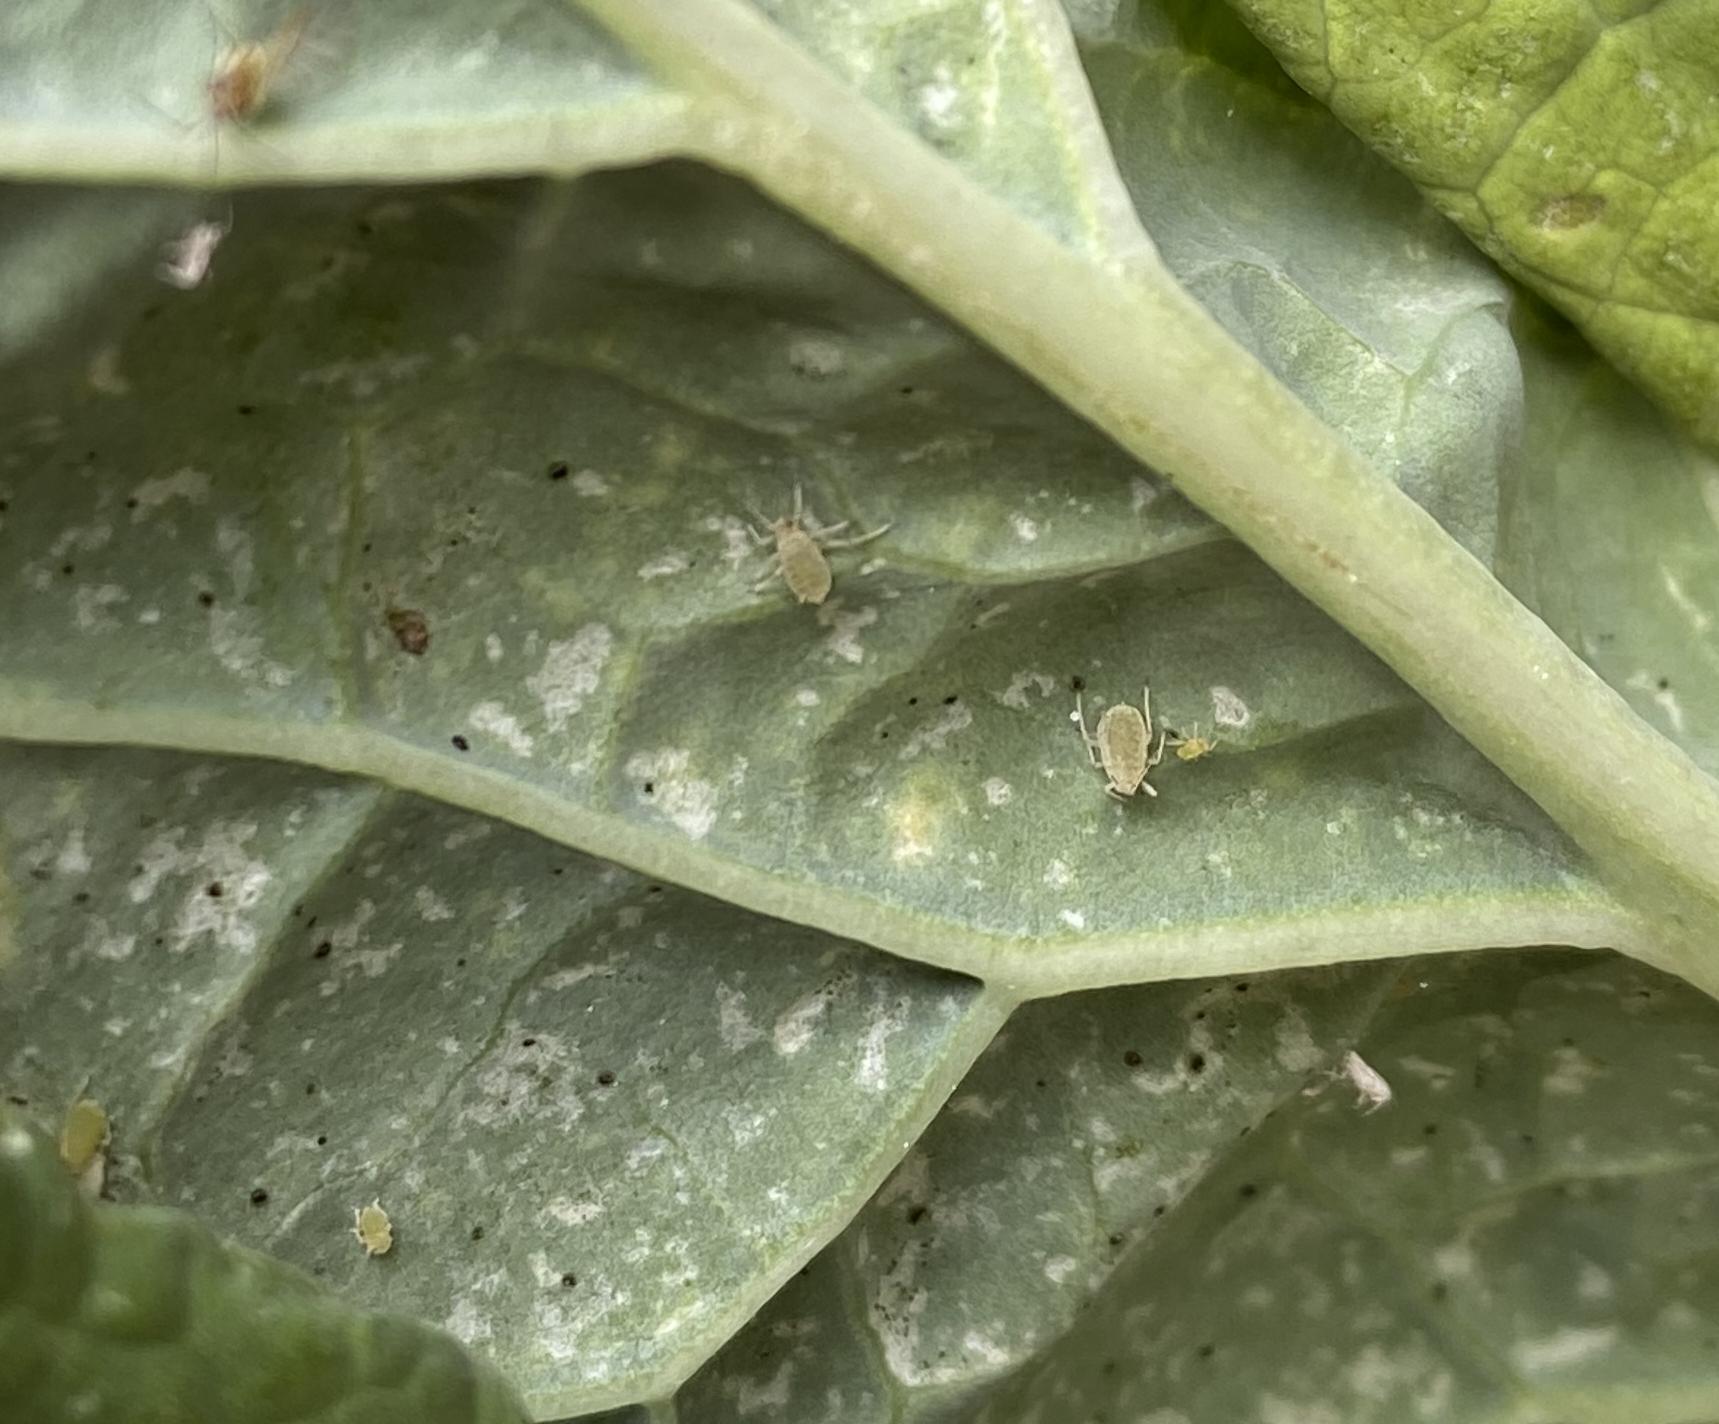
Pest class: cabbage_aphid